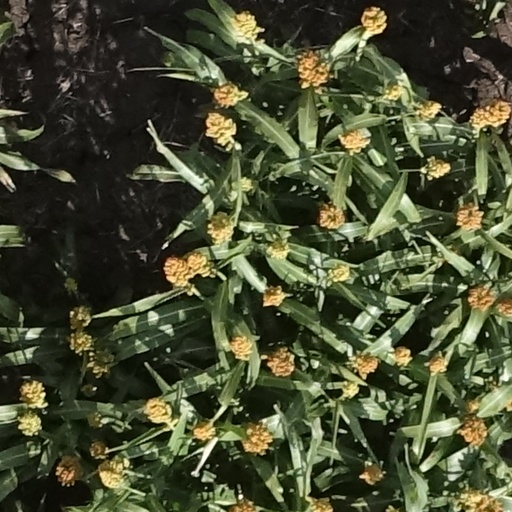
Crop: sorghum